Spanish expedition to Balanguingui

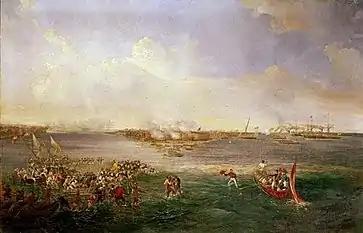
Spanish landing at Balanguingui, by Antonio Brugada.

Near the main fort, on the other side of a thick coconut grove, there was a minor fort that had inflicted some casualties during the previous engagement. Claverías entrusted its capture to Captain Gregorio Bárcenas and his carabineer company of the 2nd Light Regiment. Only one Moro was wounded in the assault, compared to no Spanish casualties. The Spaniards took 93 artillery pieces at the two forts, most of them bronze cannons. Thirteen others were found in nearby houses. The Colonial forces' losses had been considerable: 16 killed, 124 wounded and 22 bruised. Captain José María Ataide, of the 1st Light Regiment, was killed, and Clavería's two adjutants were wounded along with other officers. 340 corpses of dead pirates were bunched together and burned to avoid disease.